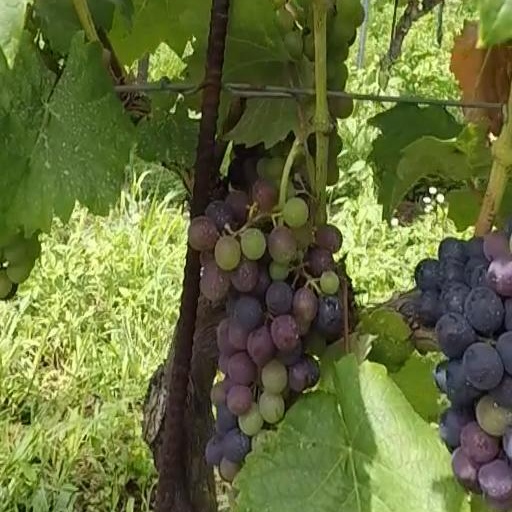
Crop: grape